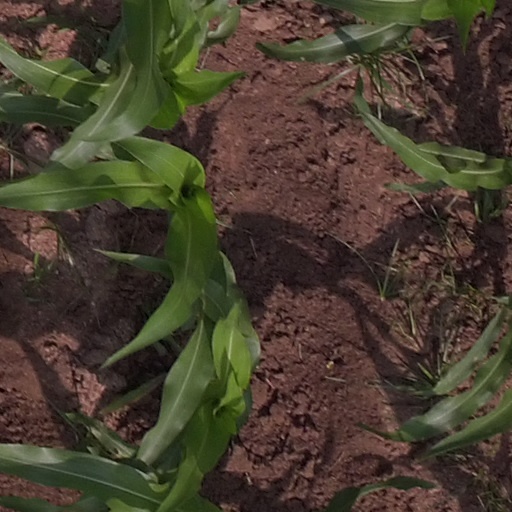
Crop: maize; corn